Fenway Sports Group

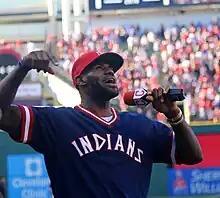
LeBron James

John W. Henry is the principal owner, holding an estimated 40 percent of the stock in FSG. Chairman Tom Werner controls the second-largest block of shares. "The Boston Globe" (owned by Henry) reported in March 2021 that RedBird Capital Partners, a New York private investment firm, had acquired a $750 million stake in Fenway Sports Group to become its third-largest partner, with Boston-based asset manager Michael S. Gordon, president of FSG, holding the fourth-largest share. On March 31, 2021, FSG officially announced that NBA star LeBron James and his longtime business partners, Maverick Carter and Paul Wachter – along with Boston Red Sox CEO Sam Kennedy — had also acquired partnerships in FSG.